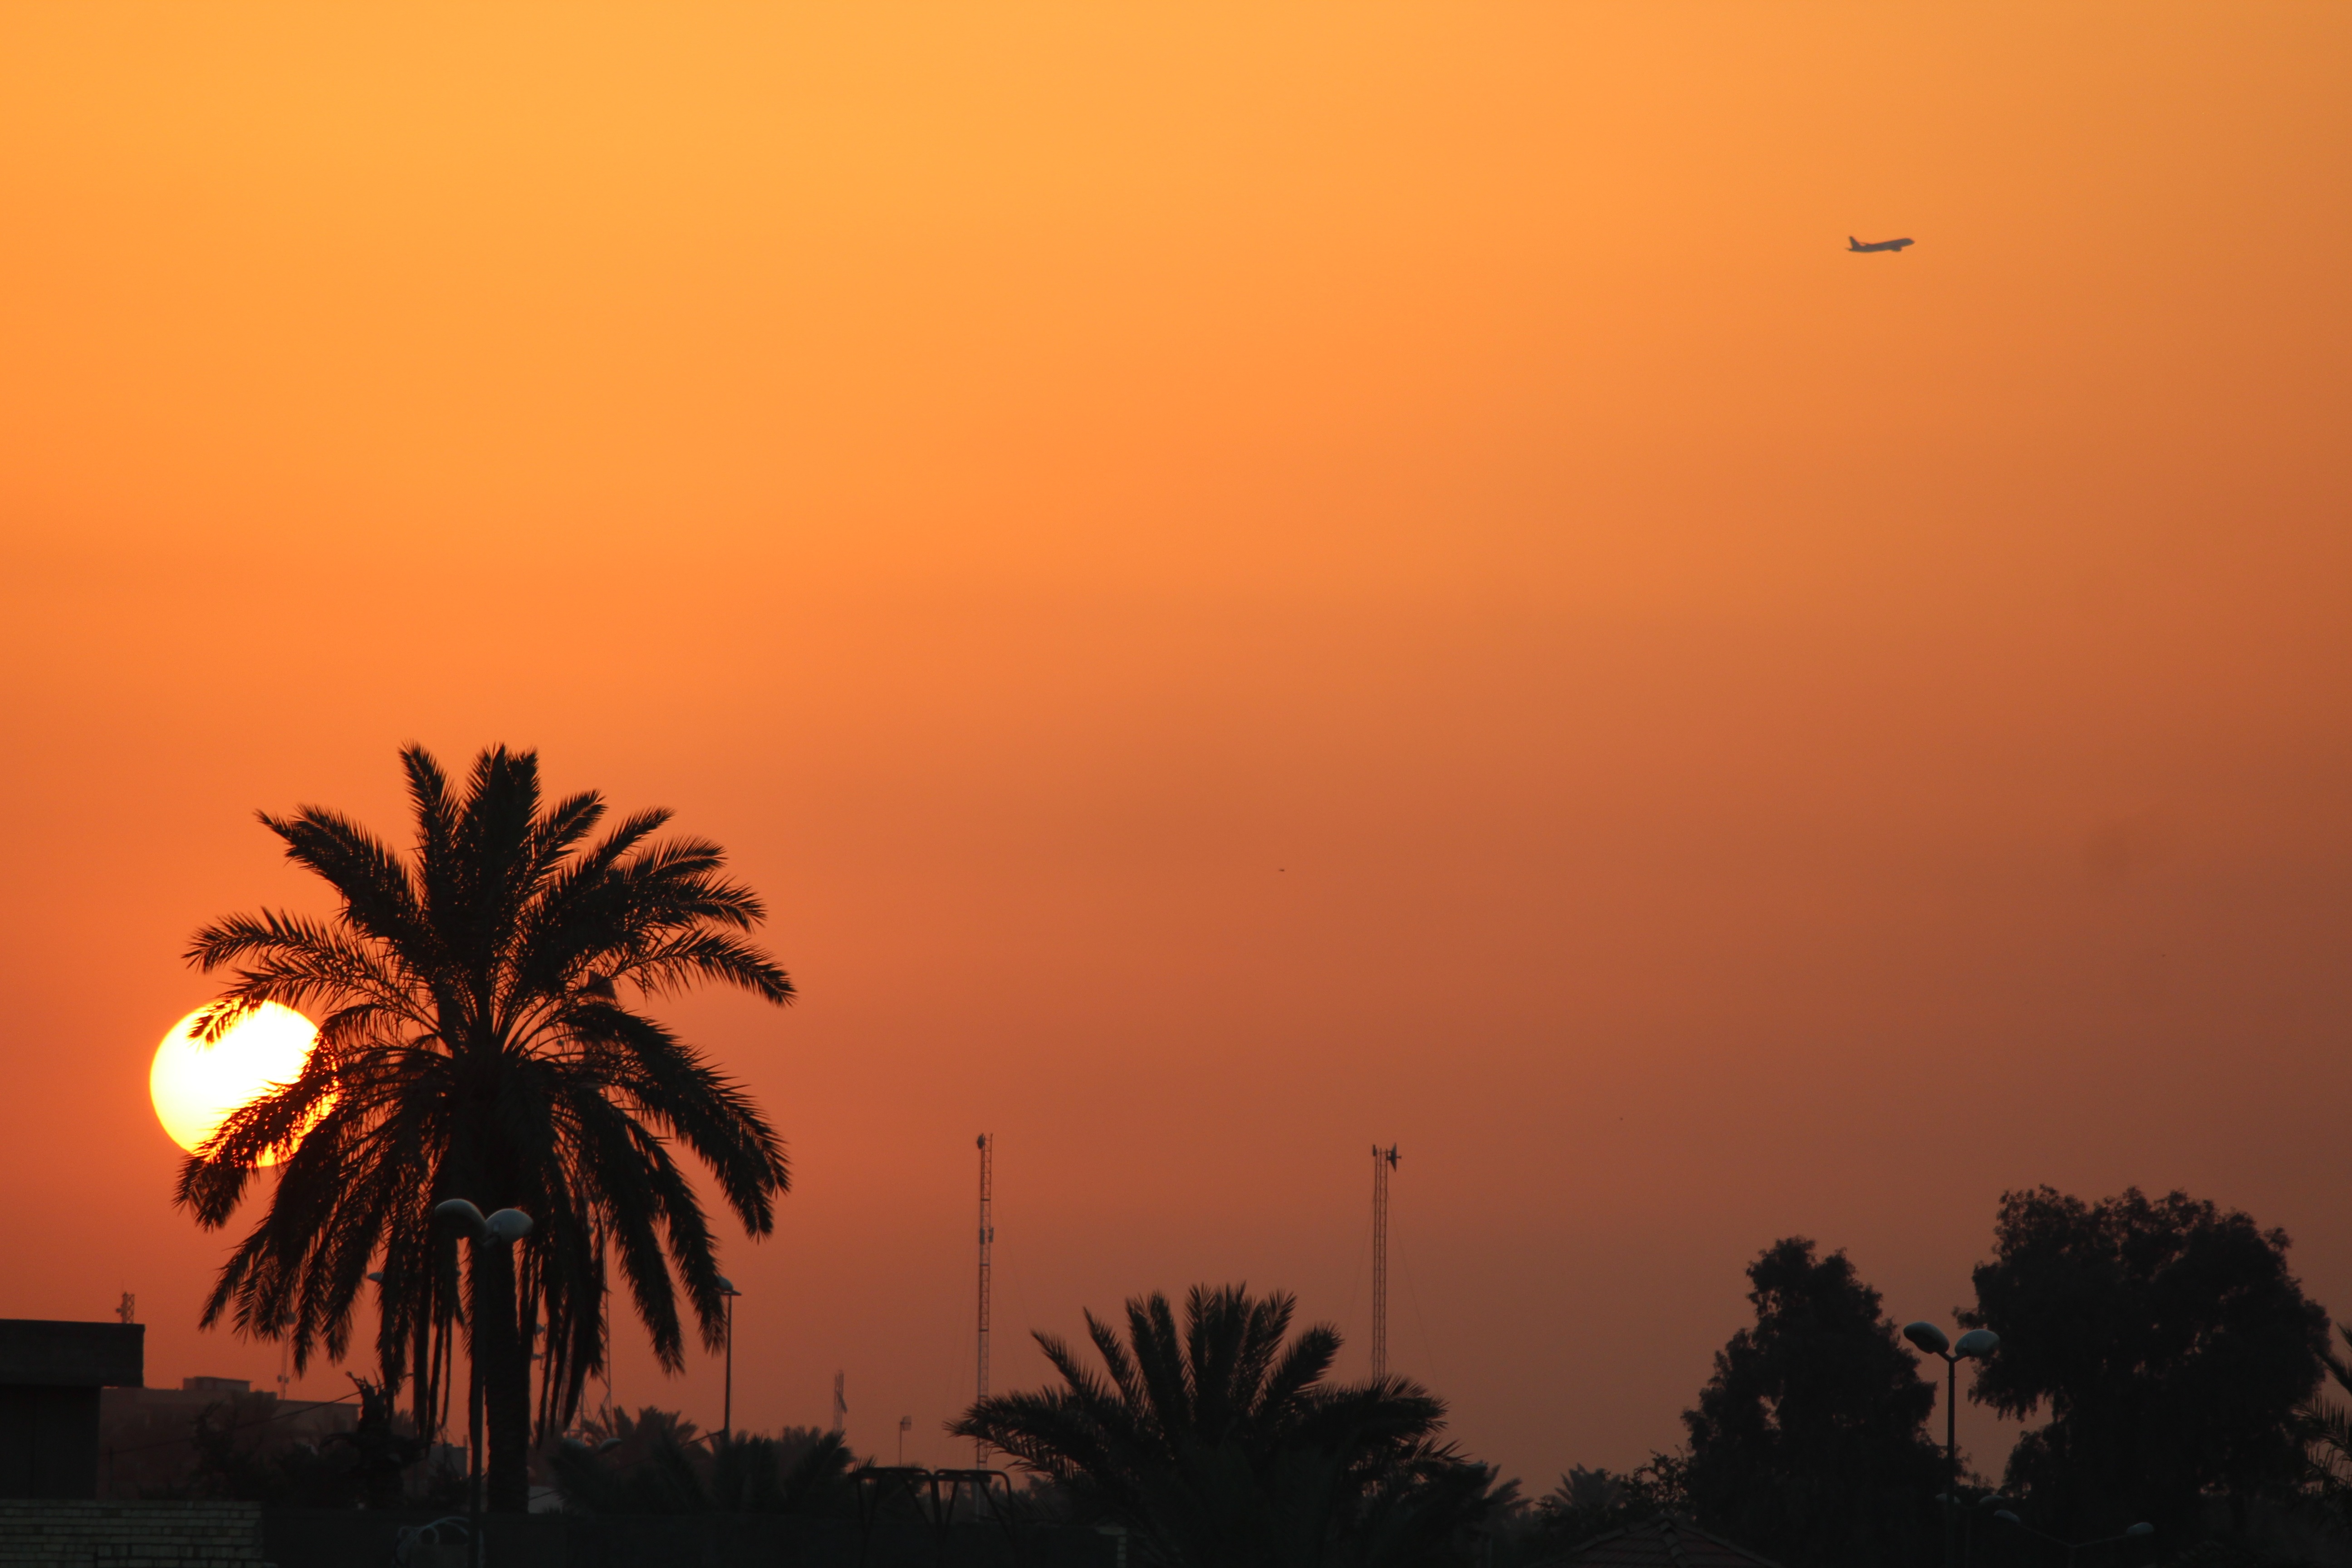
tree, horizon, plant, sky, sun, sunrise, sunset, field, sunlight, morning, dawn, airplane, dusk, evening, orange, savanna, data, iraq, afterglow, astronomical object, atmospheric phenomenon, woody plant, arecales